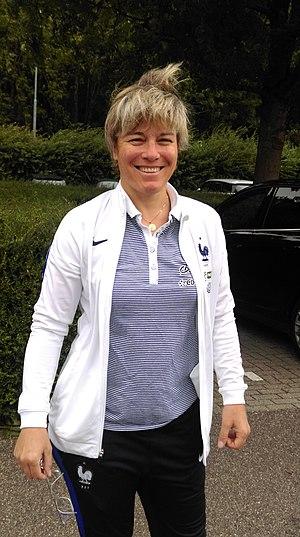
Cécile Locatelli, née le 12 novembre 1970 à Grenoble, est une ancienne joueuse de football internationale française devenue entraîneuse.